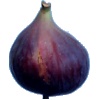
Label: Fig 1